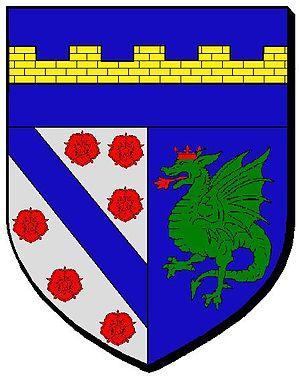
armoiries municipales de la commune de Chaméane (XX°s)
Chaméane est une ancienne commune française située dans le département du Puy-de-Dôme, en région Auvergne-Rhône-Alpes. Elle a fusionné le 1ᵉʳ janvier 2019 avec la commune voisine de Vernet-la-Varenne pour donner la commune nouvelle du Vernet-Chaméane.